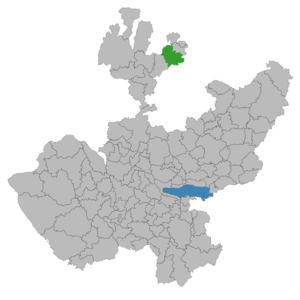
Colotlán est une ville et une municipalité dans la région Nord de l'État de Jalisco au Mexique. La municipalité a 17 865 habitants en 2015.